Arnold Rosé

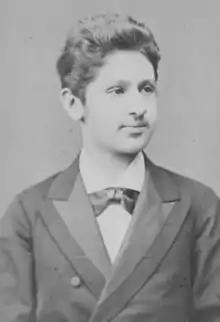
Arnold Rosé in 1887

From 1893 to 1901 Rosé taught at the Vienna Conservatory; he rejoined the faculty in 1908 and stayed until 1924. In 1888 Rosé made successful tours through Romania and Germany, and in 1889 was appointed concertmaster at the Bayreuth Festivals. Both Arnold and his brother Eduard, the cellist, were to marry sisters of Mahler.